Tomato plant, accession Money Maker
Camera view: horizontal (90 deg, fisheye); turntable rotation: 0 degrees
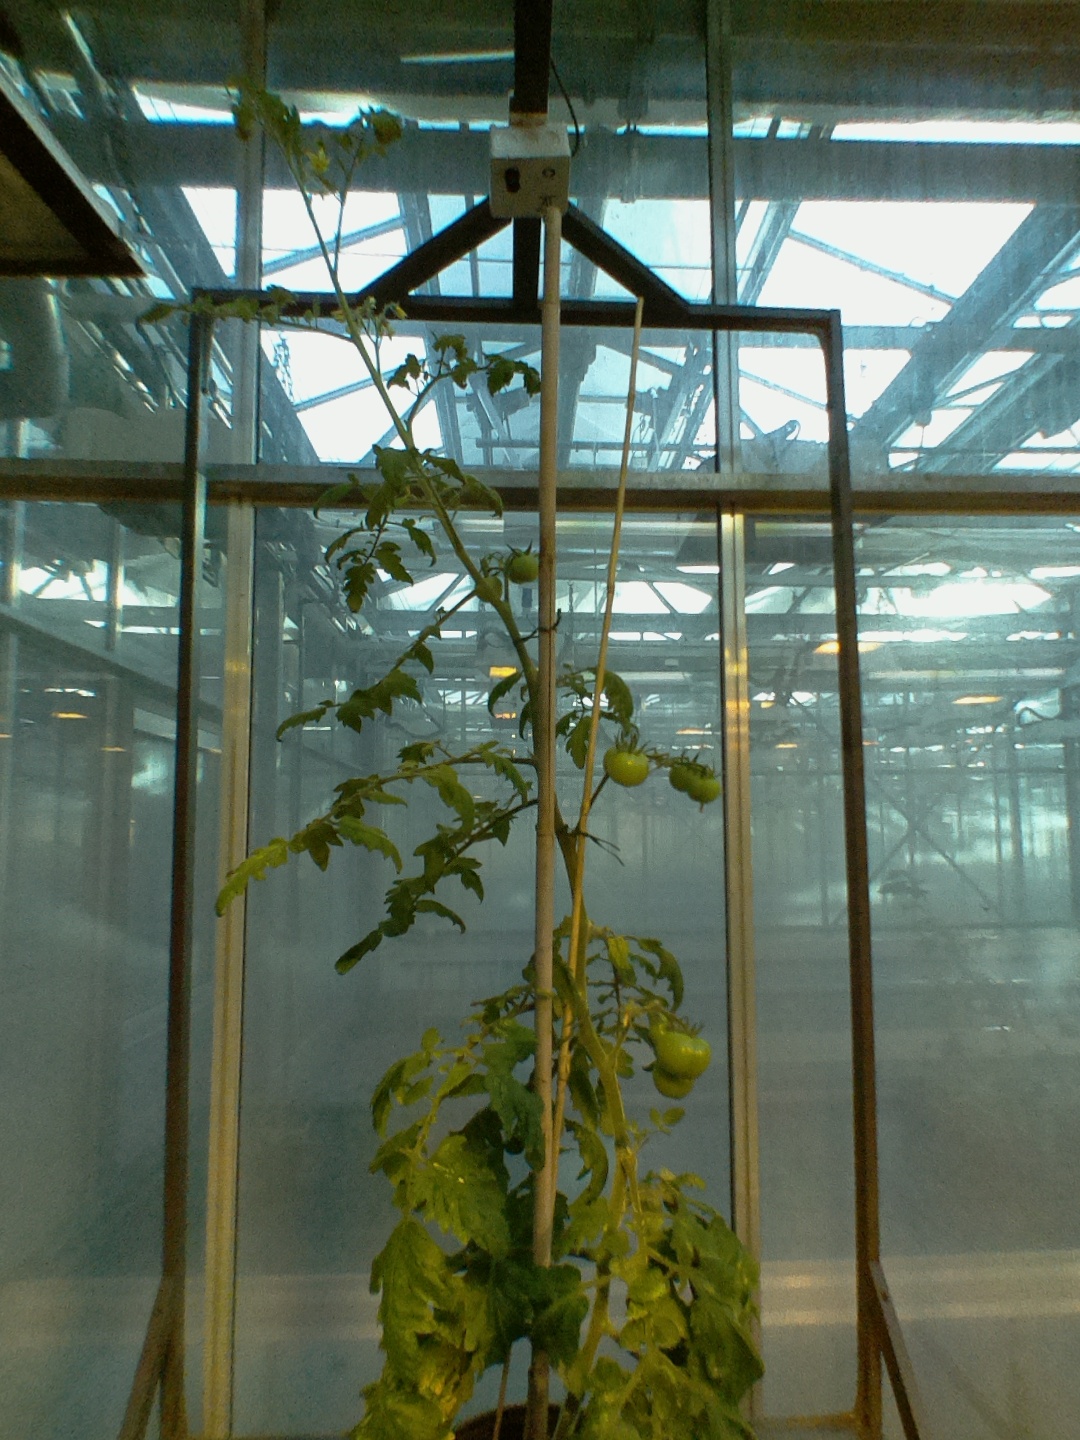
BBCH growth stage 77: 70%-80% of final fruit size